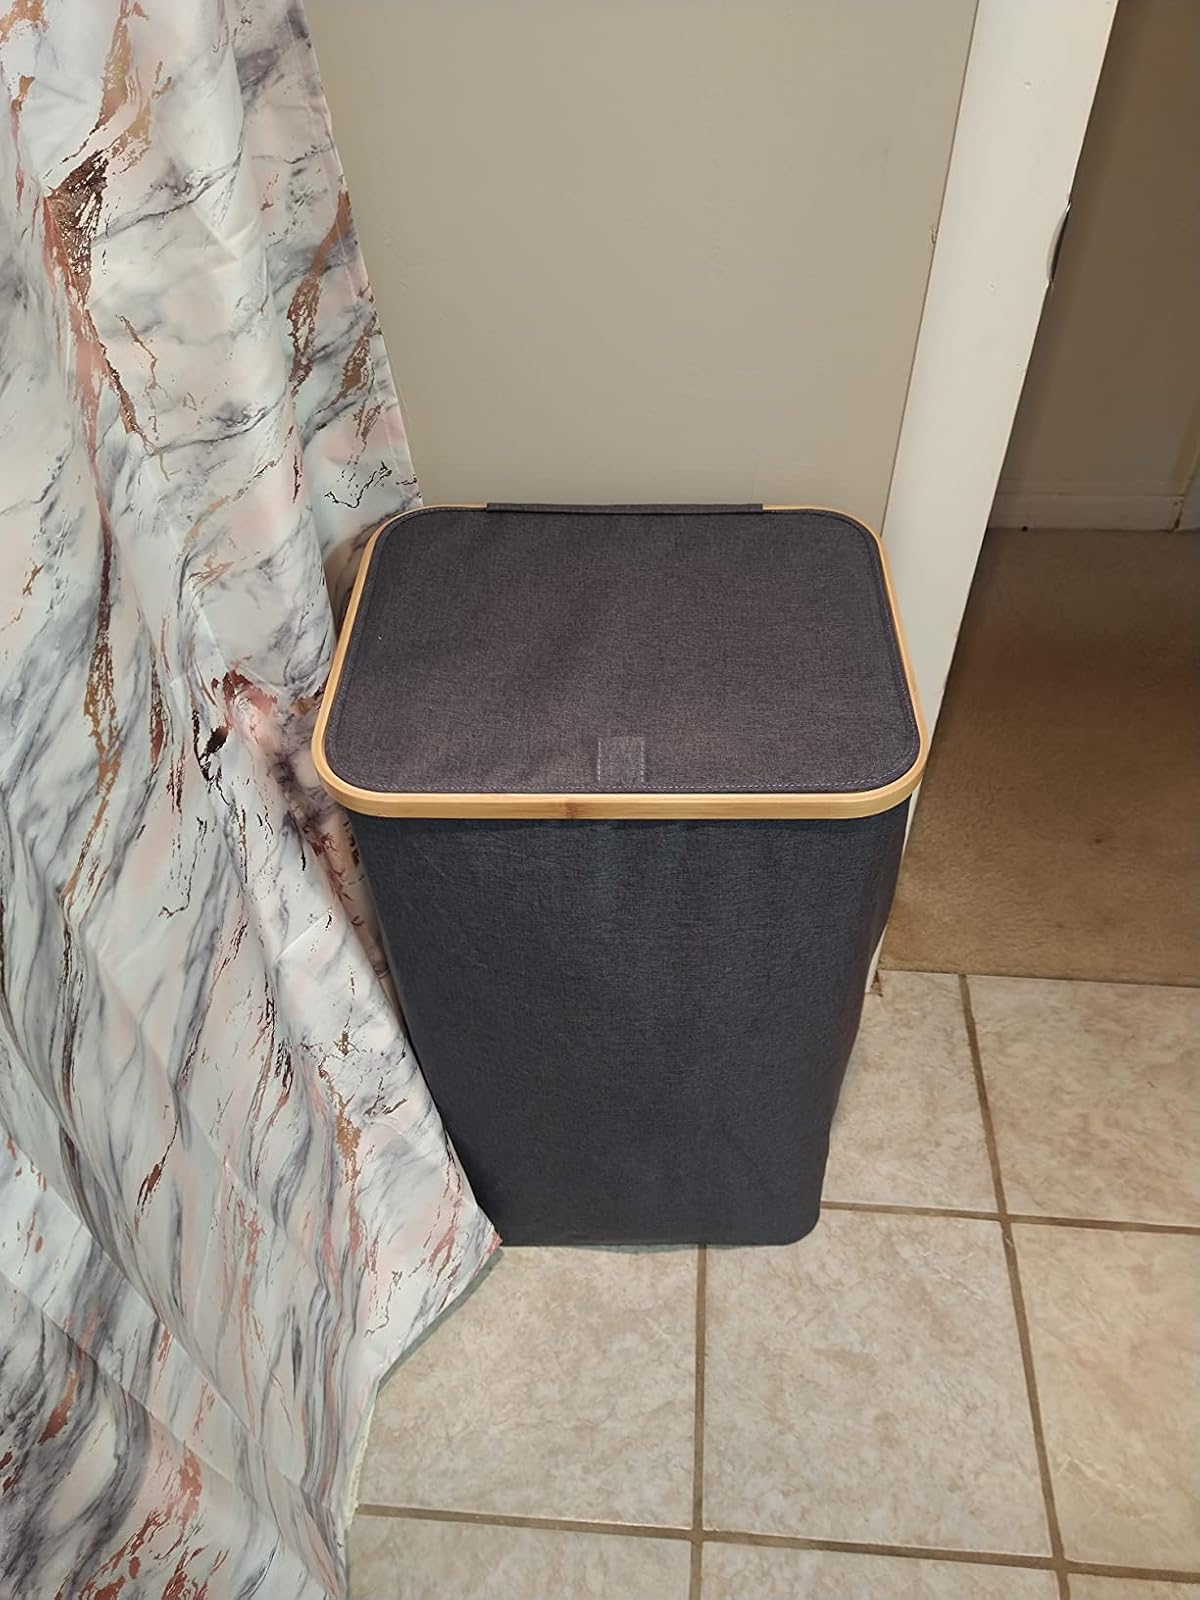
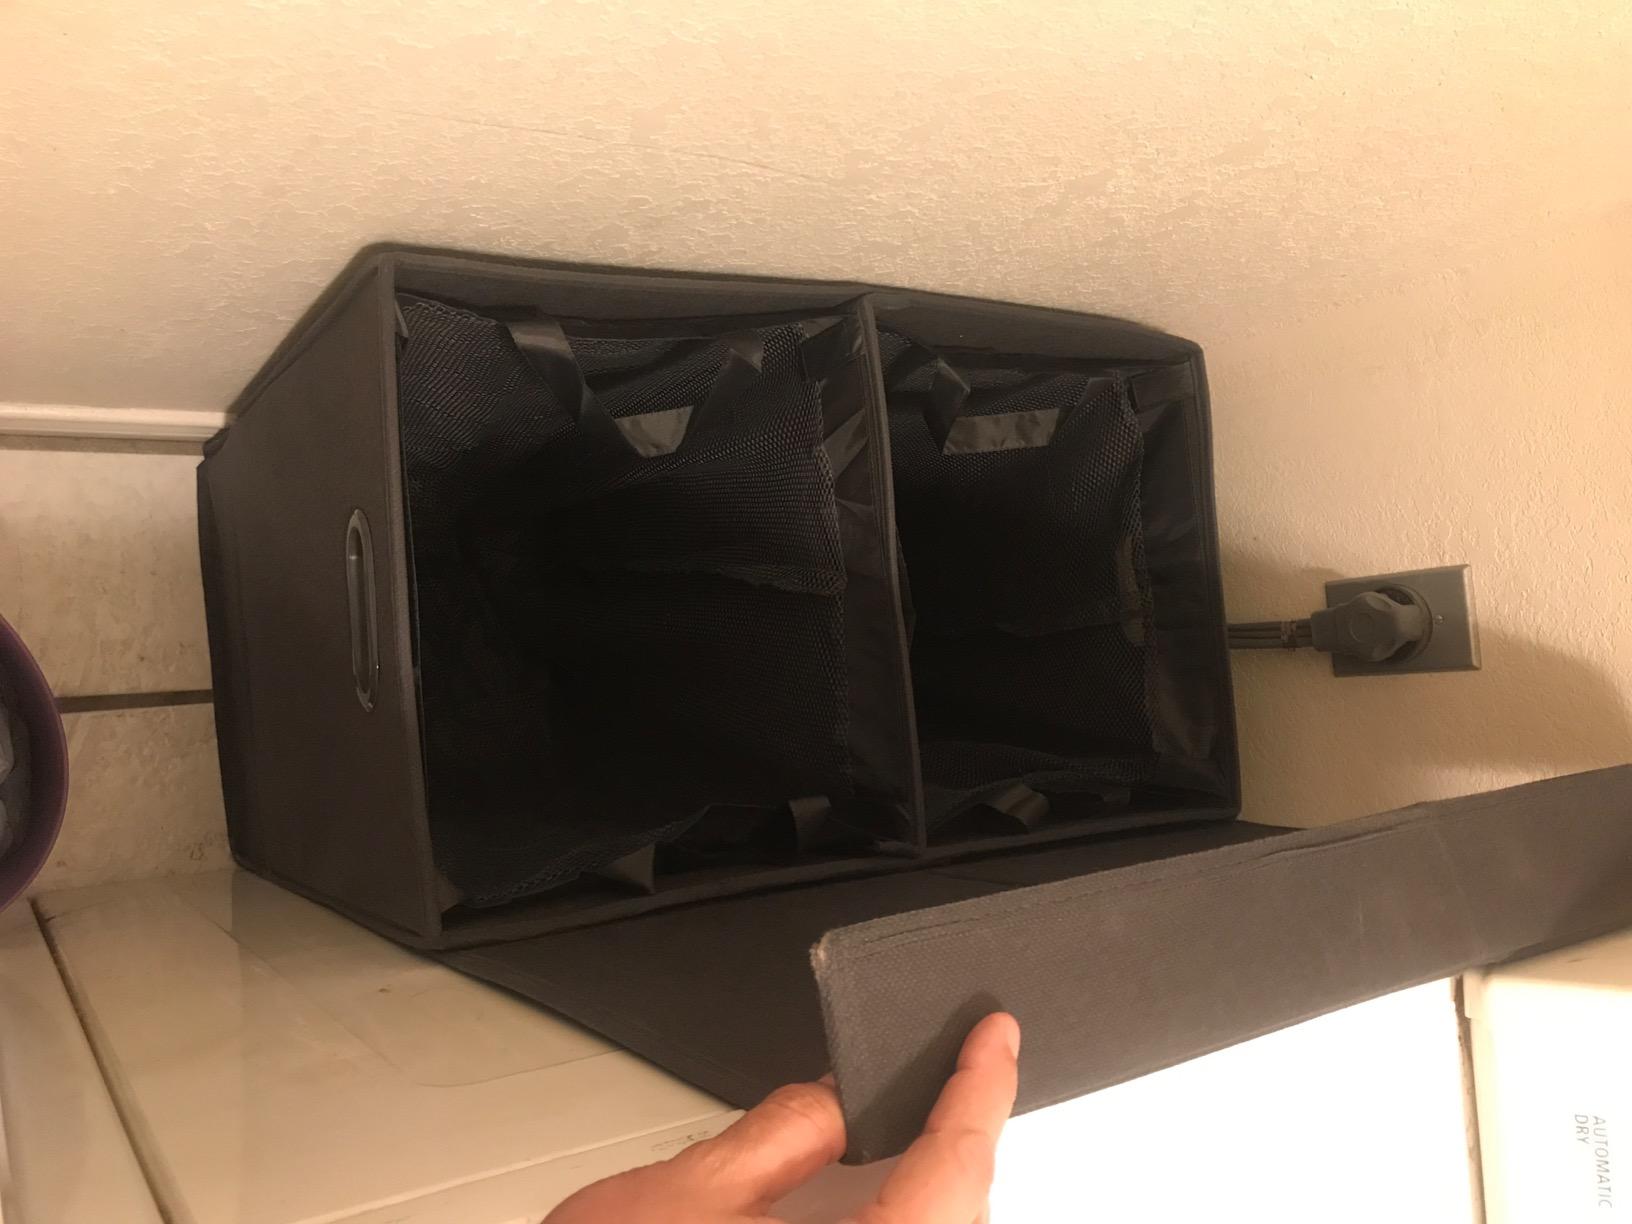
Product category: items_hamper
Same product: no